Tenerife airport disaster

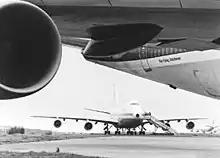
"Rijn" (foreground) and "Clipper Victor" (center) at Los Rodeos on the day of the accident

Both flights had been routine until they approached the islands. At 13:15, a bomb planted by the separatist Canary Islands Independence Movement exploded in the terminal of Gran Canaria Airport, injuring eight people. Due to the threat of a second bomb, the civil aviation authorities closed the airport temporarily after the initial explosion, and all incoming flights bound for Gran Canaria were diverted to Los Rodeos, including the two aircraft involved in the disaster. The Pan Am crew indicated that they would prefer to circle in a holding pattern until landing clearance was given (they had enough fuel to safely stay in the air for two more hours), but they were ordered to divert to Tenerife.